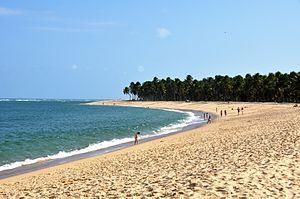
La plage de Gunga est une plage de sable formée à la jonction de la lagune de Roteiro et de l'océan Atlantique sur le territoire de la commune de Roteiro, dans l'Alagoas, au Brésil.